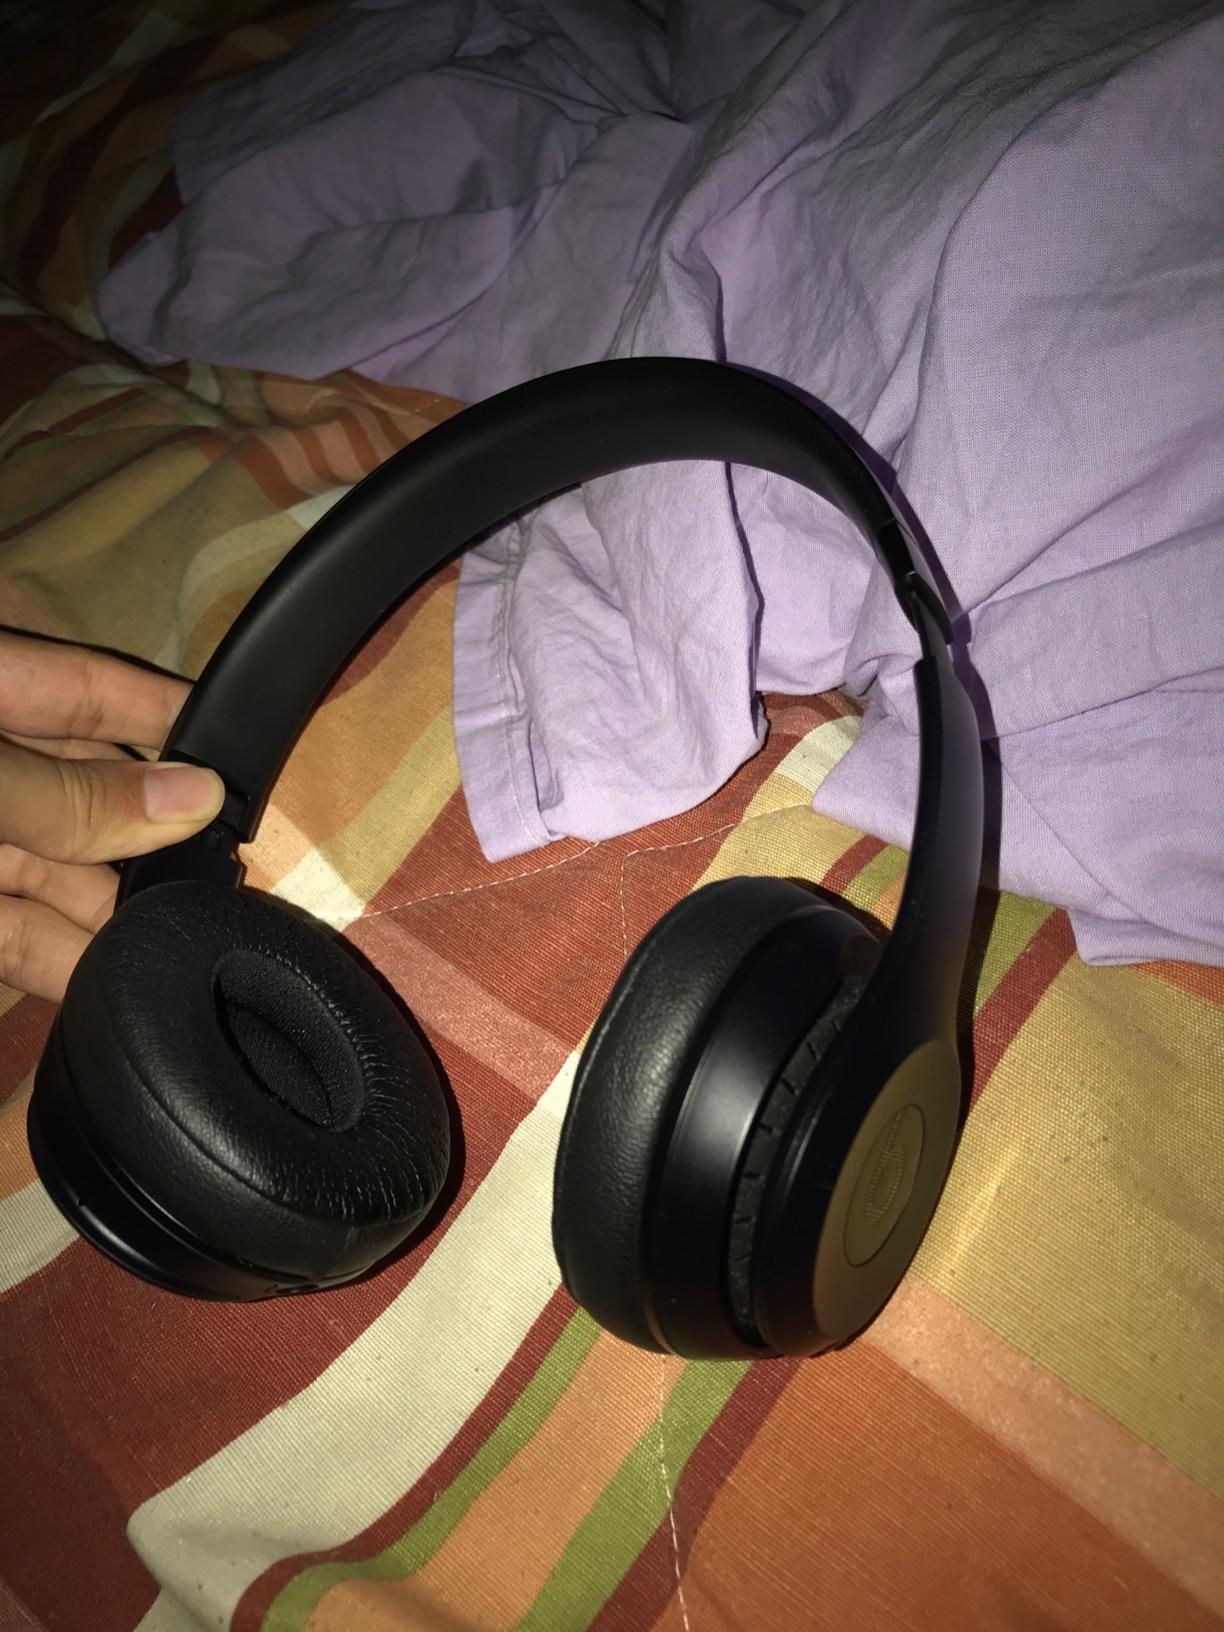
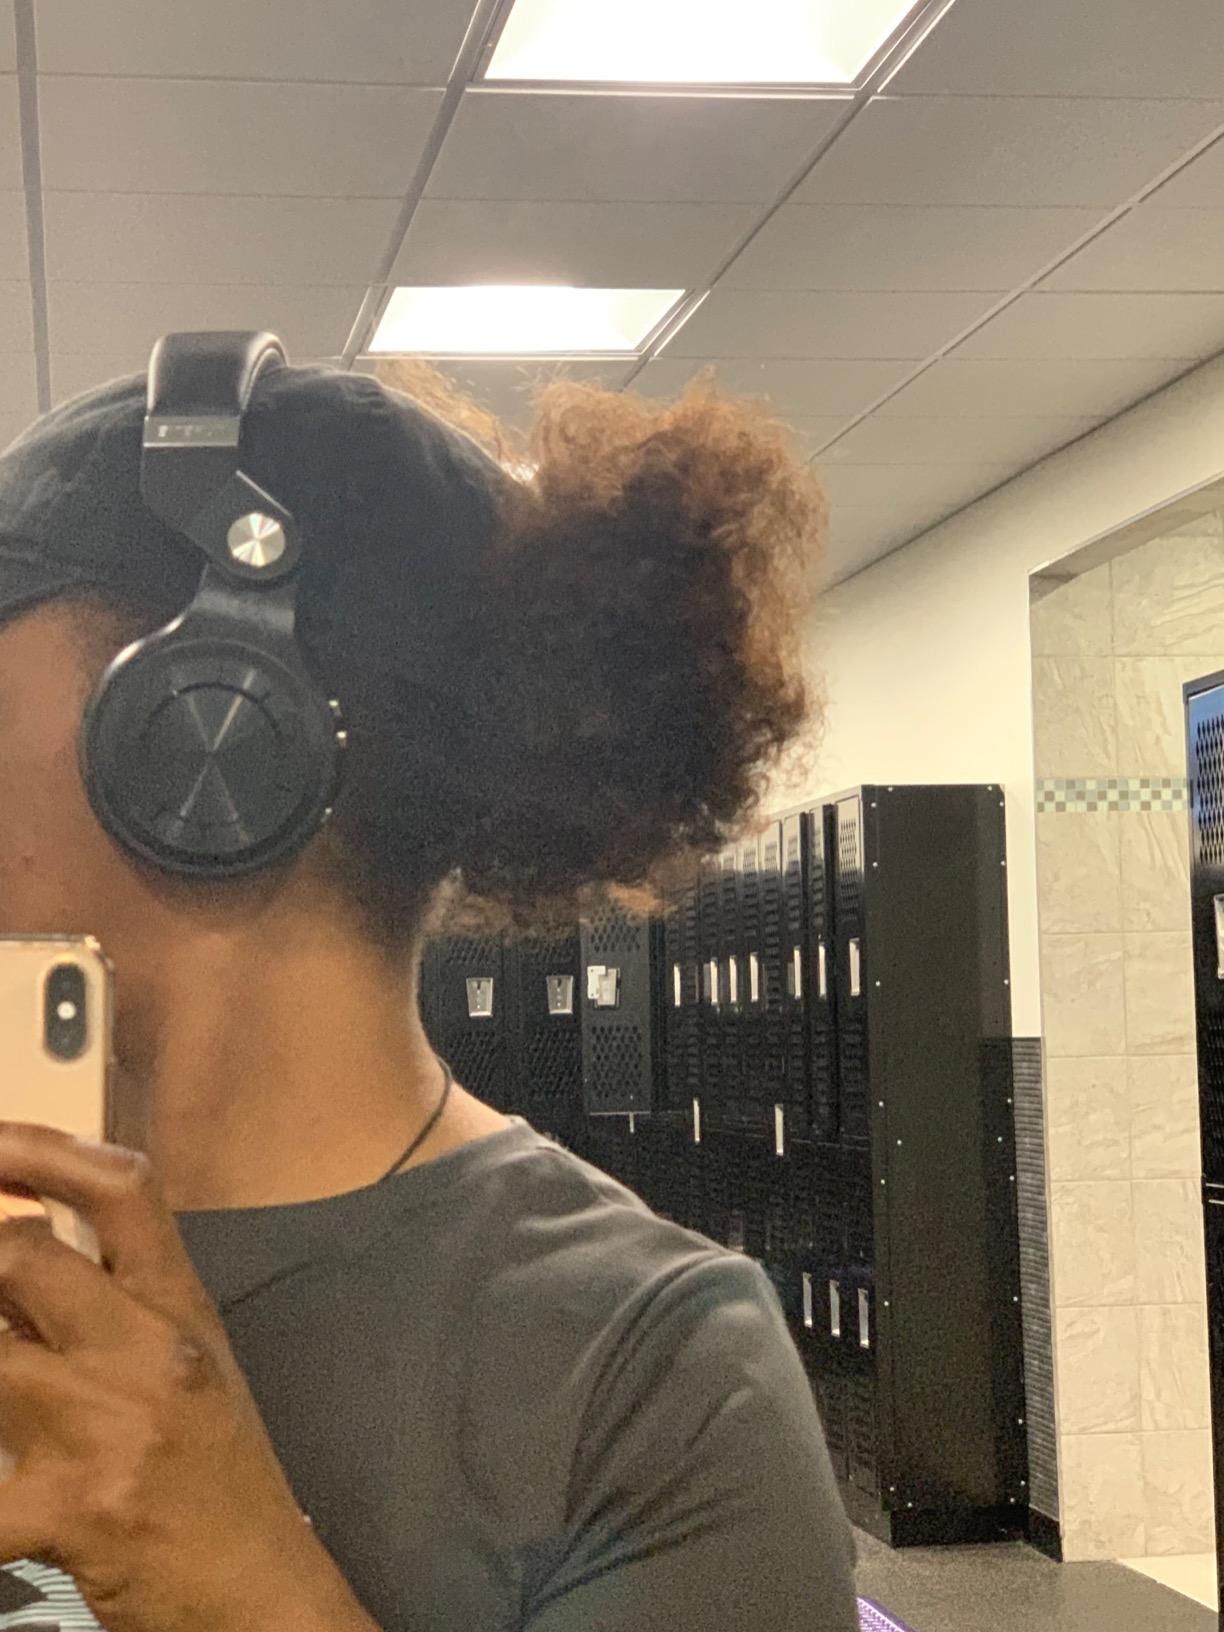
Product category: headphones
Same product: no